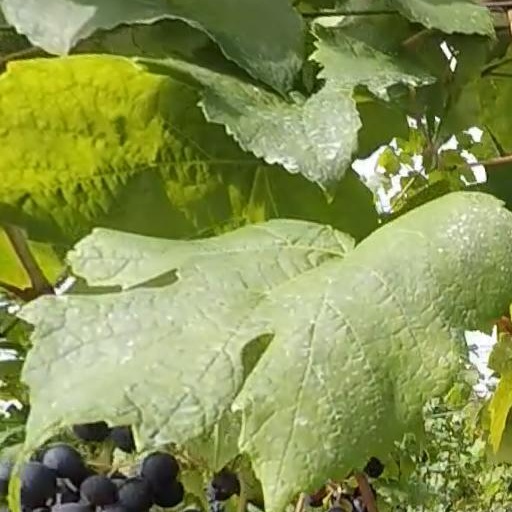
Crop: grape